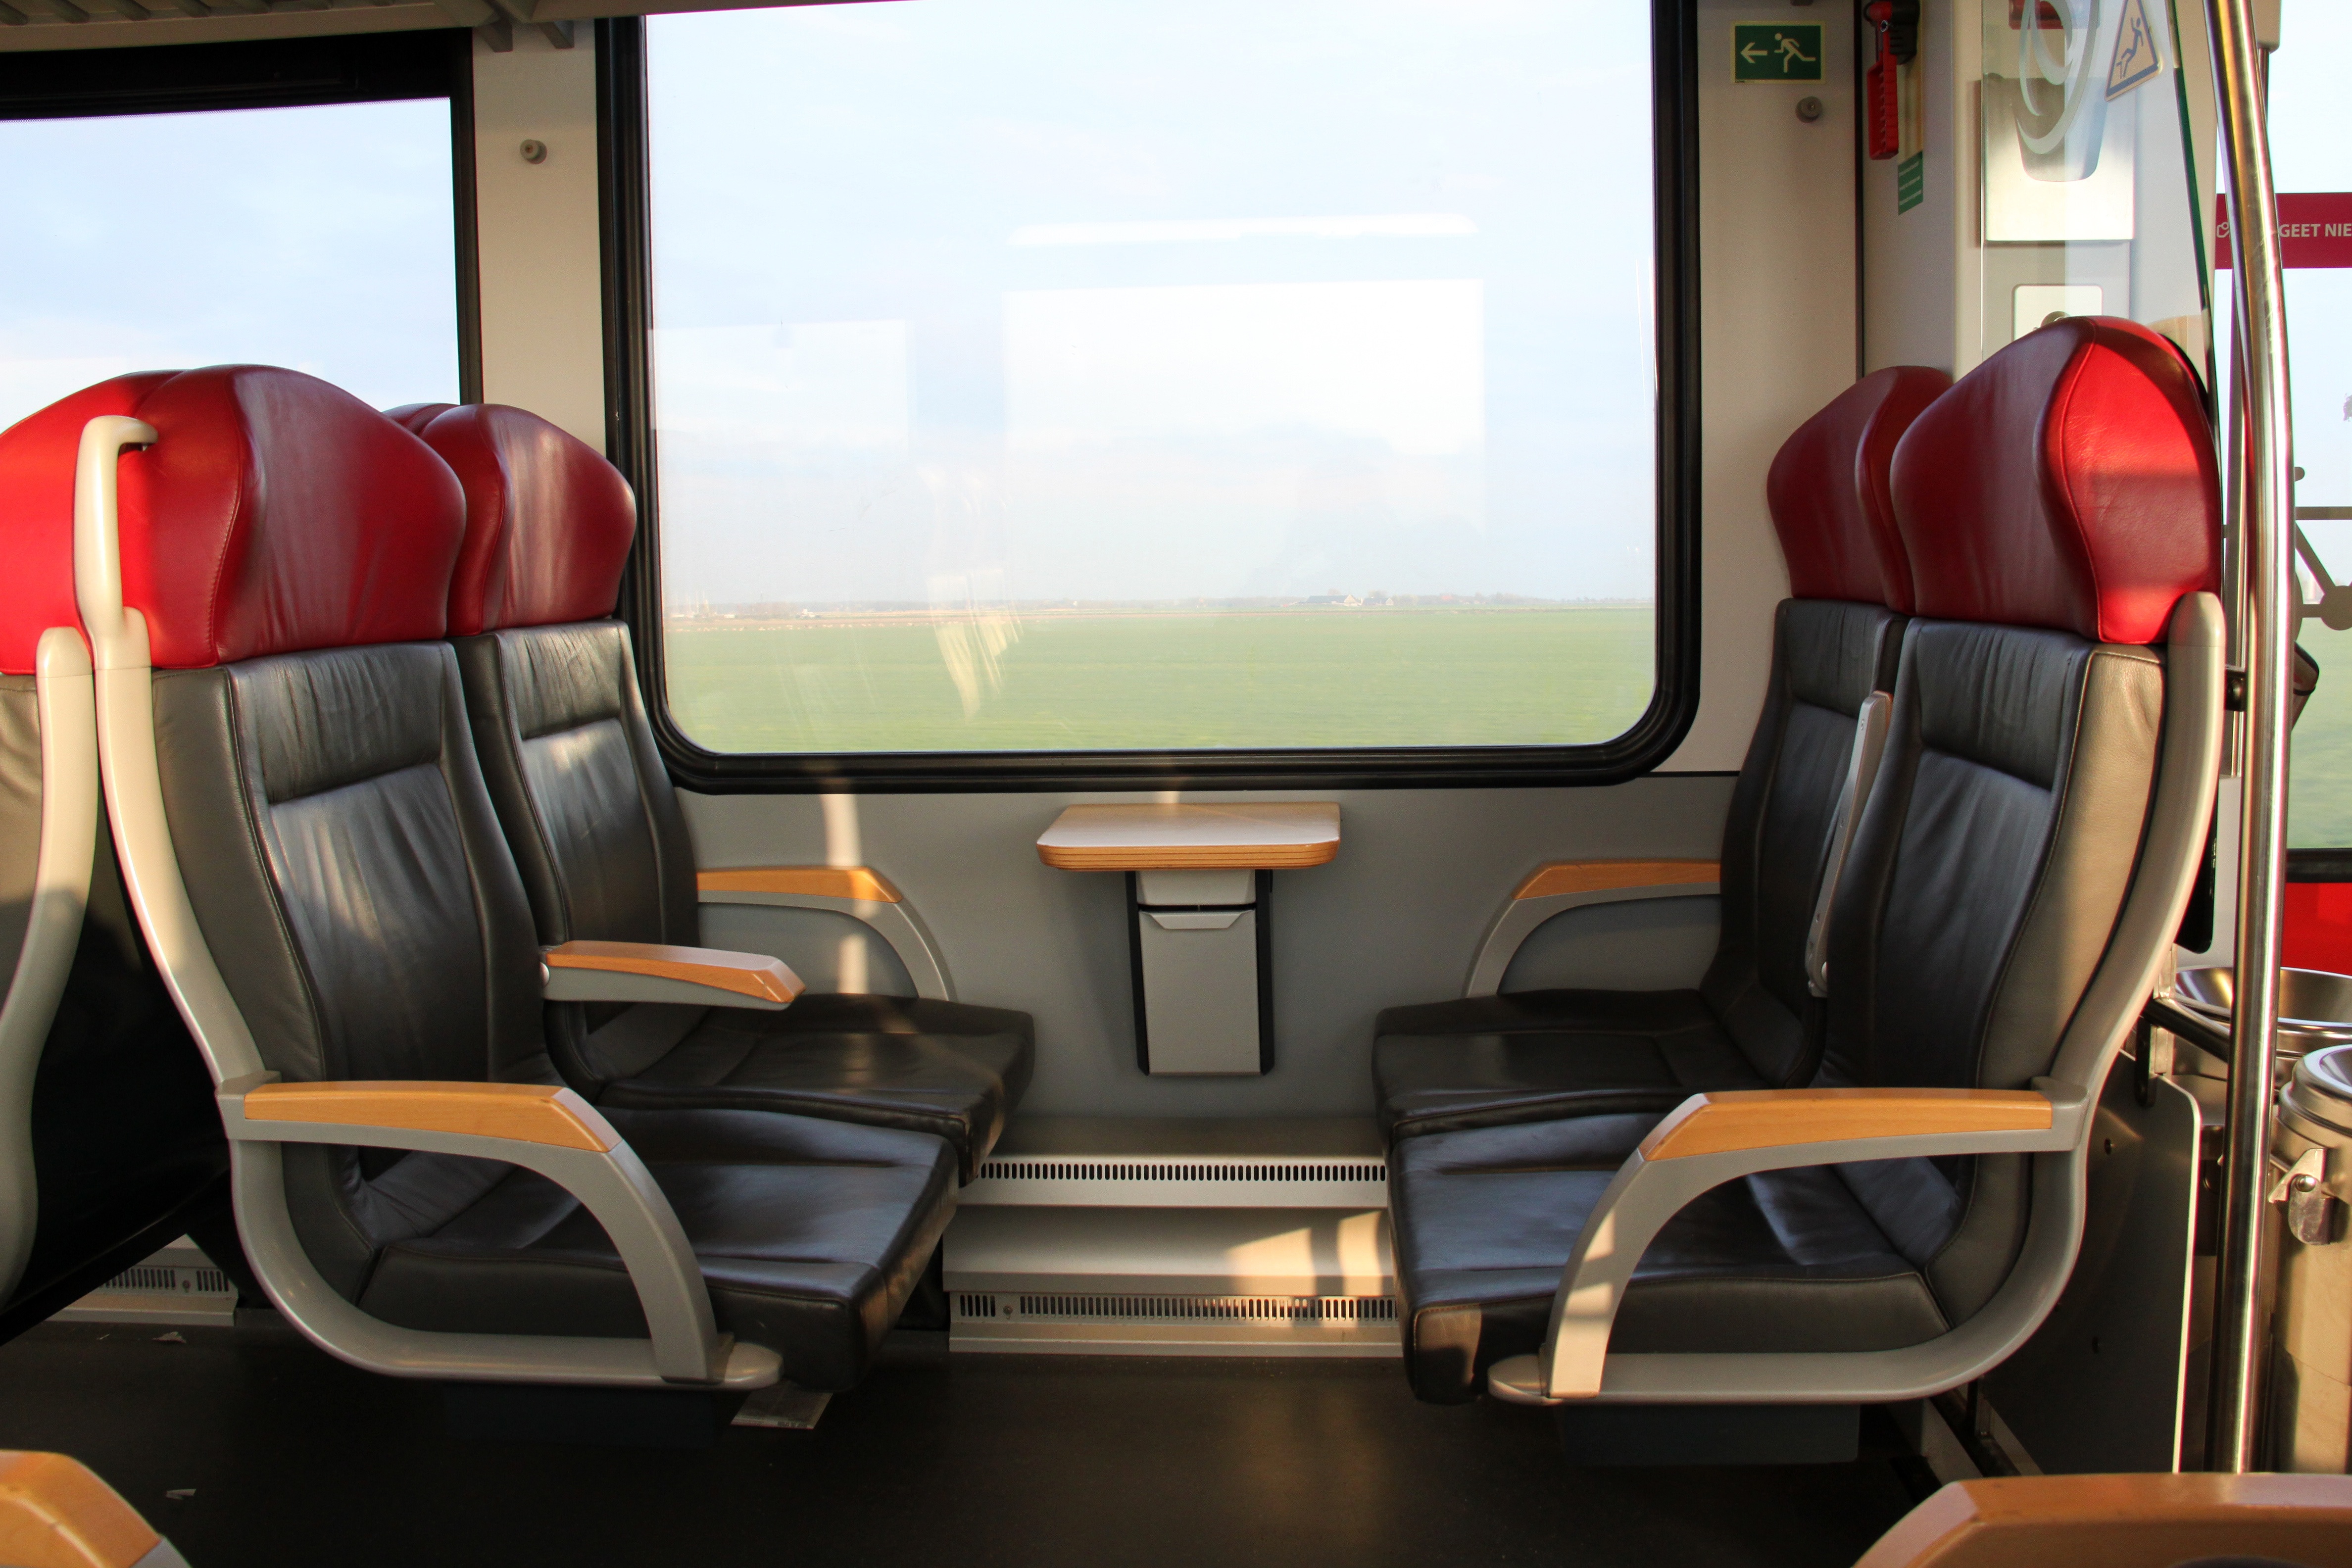
railway, car, seating, interior, train, transport, vehicle, room, netherlands, passenger, first class, automobile make, arriva spurt